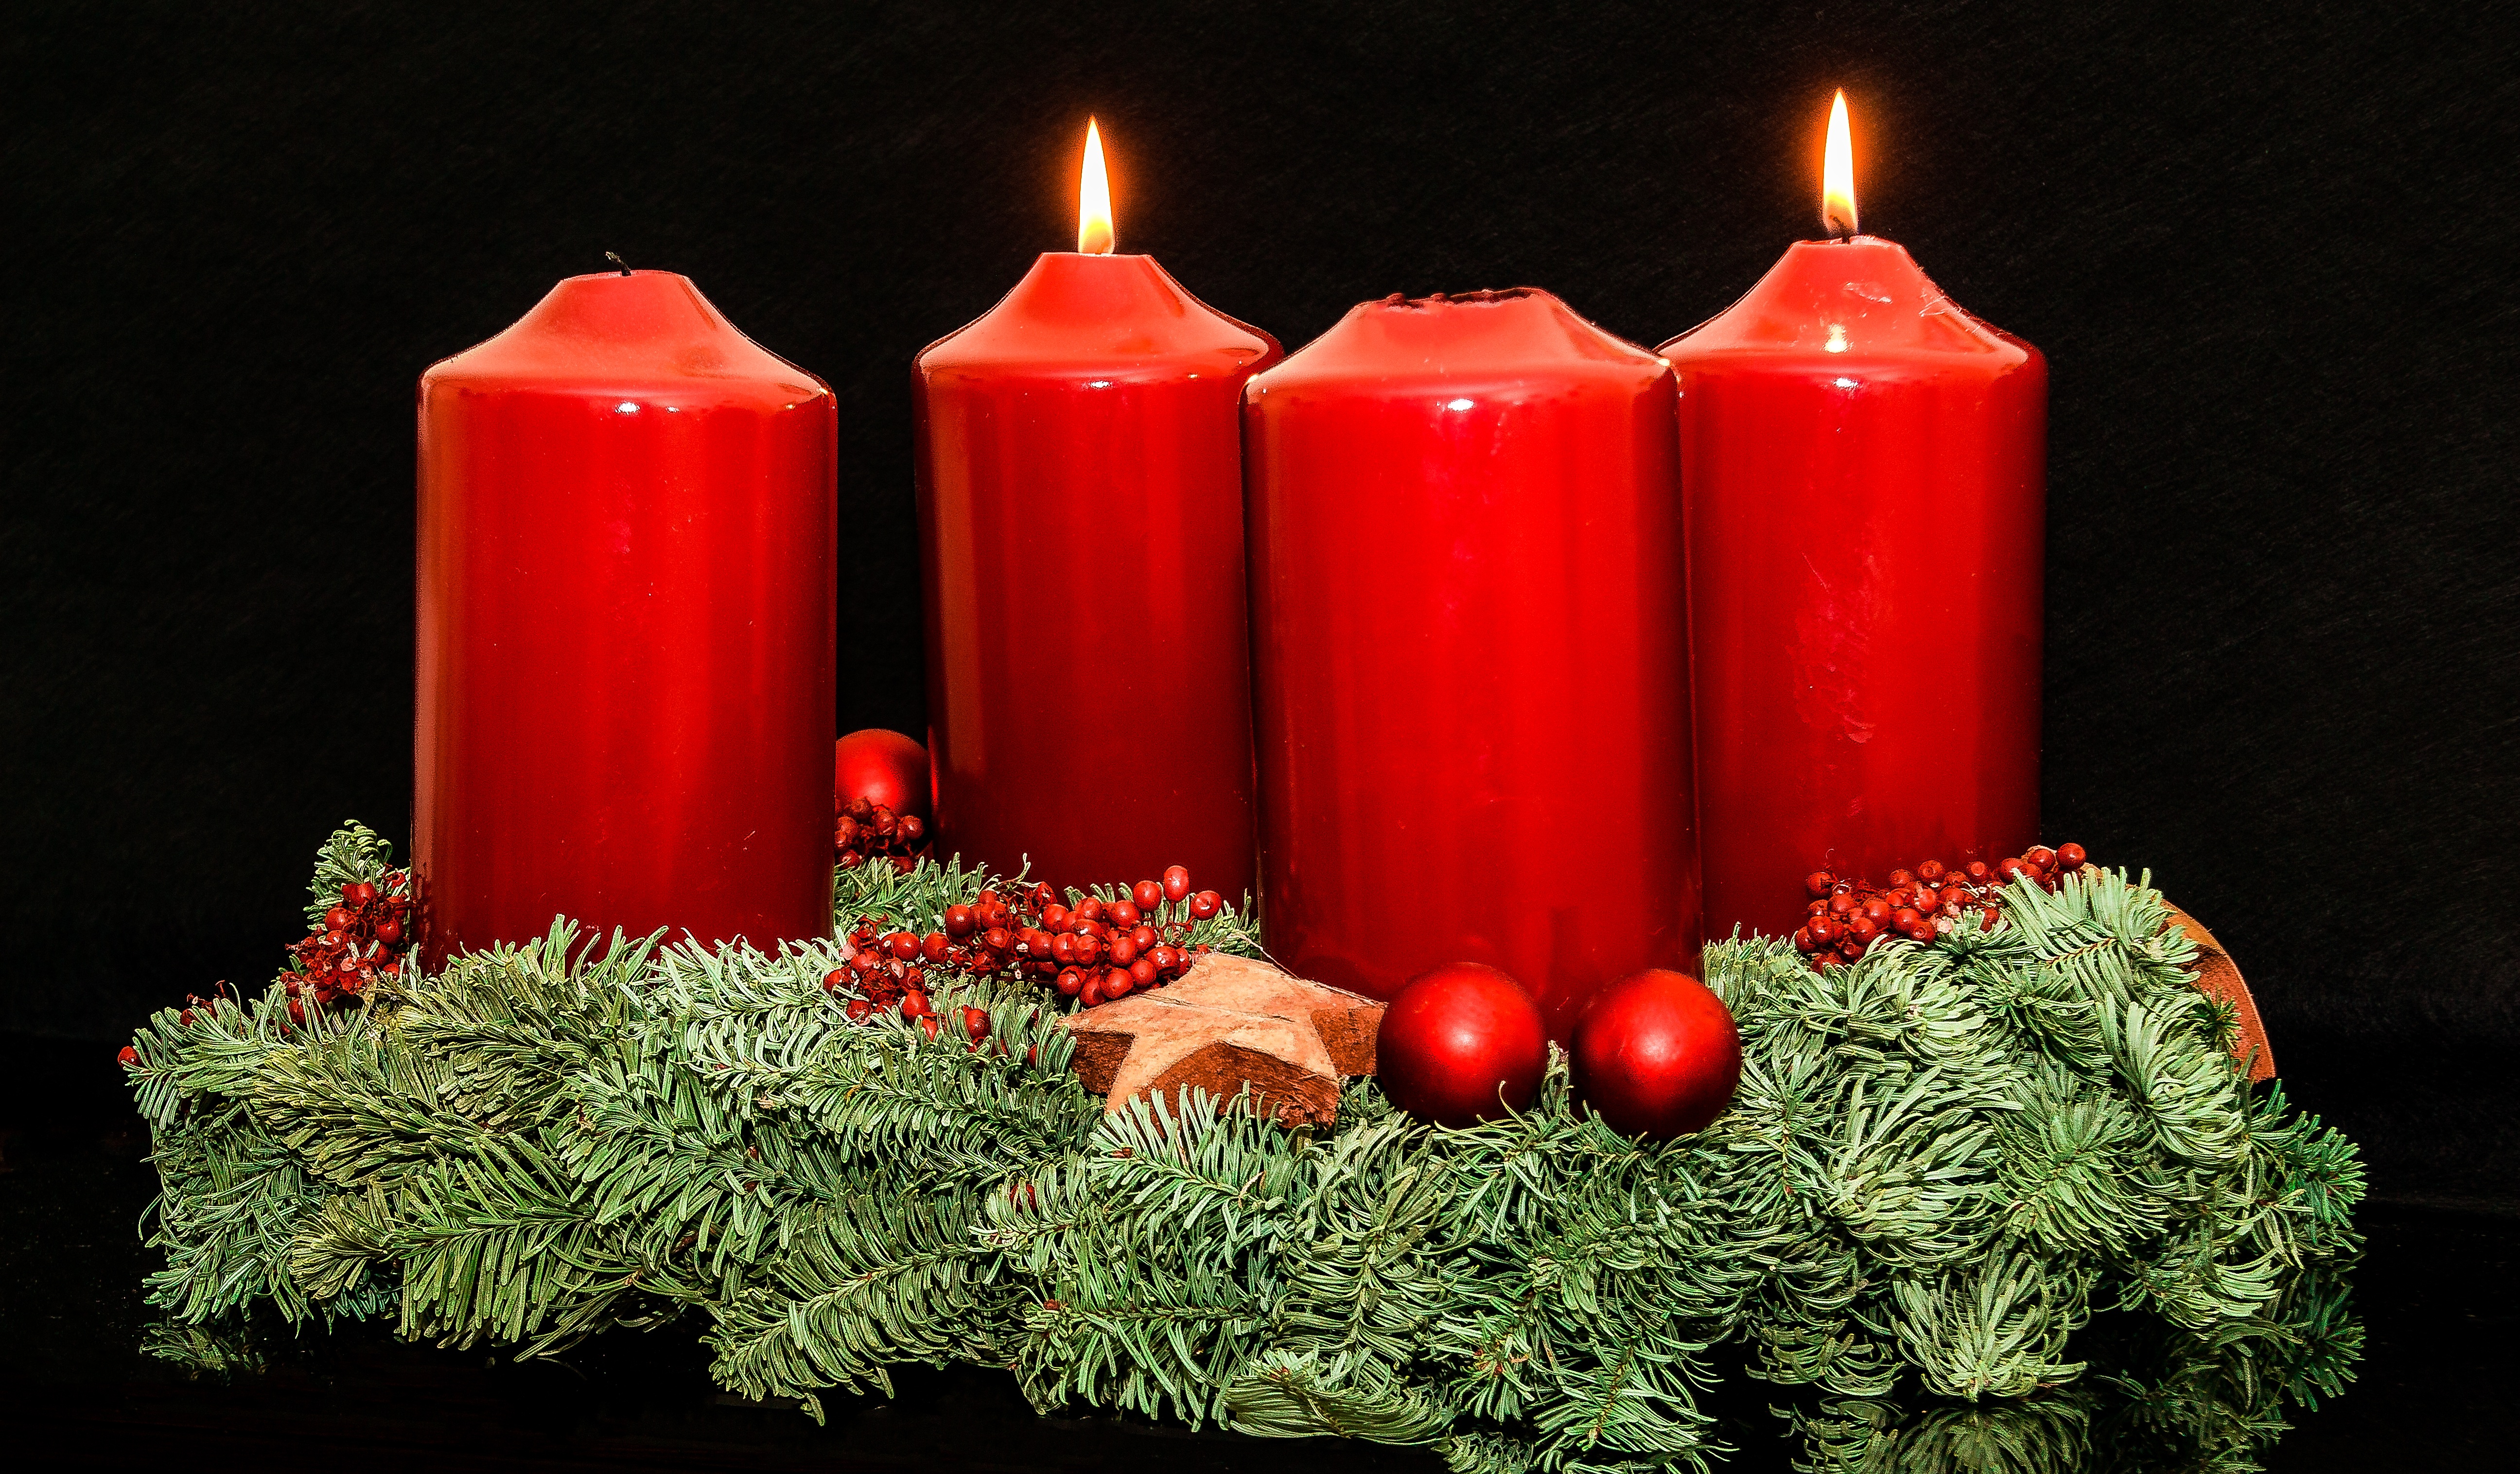
light, red, flame, candle, christmas, lighting, decor, advent, christmas decoration, candles, contemplative, candlelight, before christmas, advent wreath, christmas jewelry, second candle